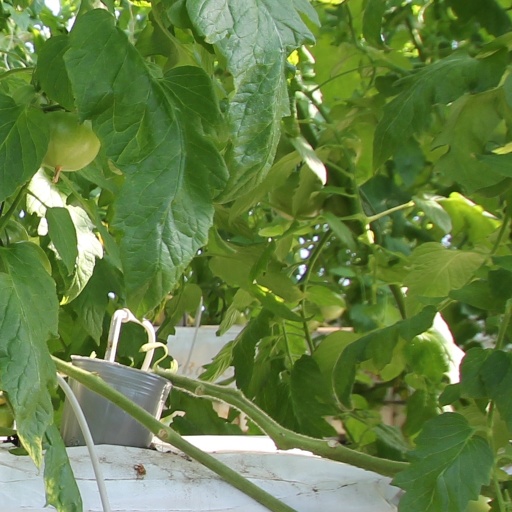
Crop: tomato